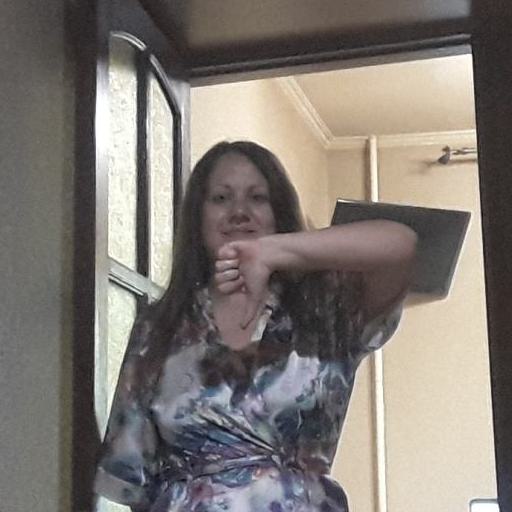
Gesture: dislike